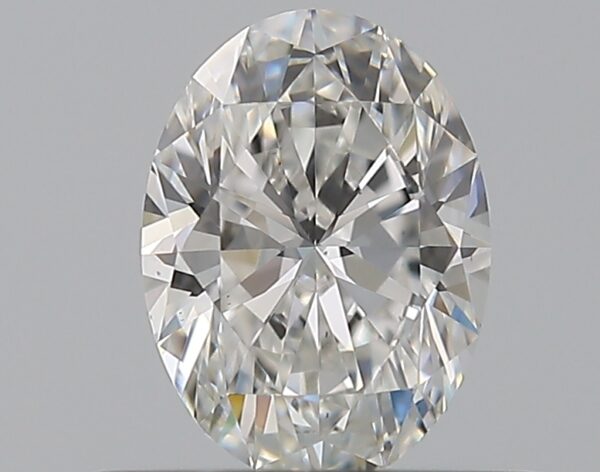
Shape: oval
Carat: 0.51
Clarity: VS2
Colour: F
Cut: EX
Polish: EX
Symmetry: EX
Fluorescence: N
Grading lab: GIA
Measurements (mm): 6.09 x 4.48 x 2.83